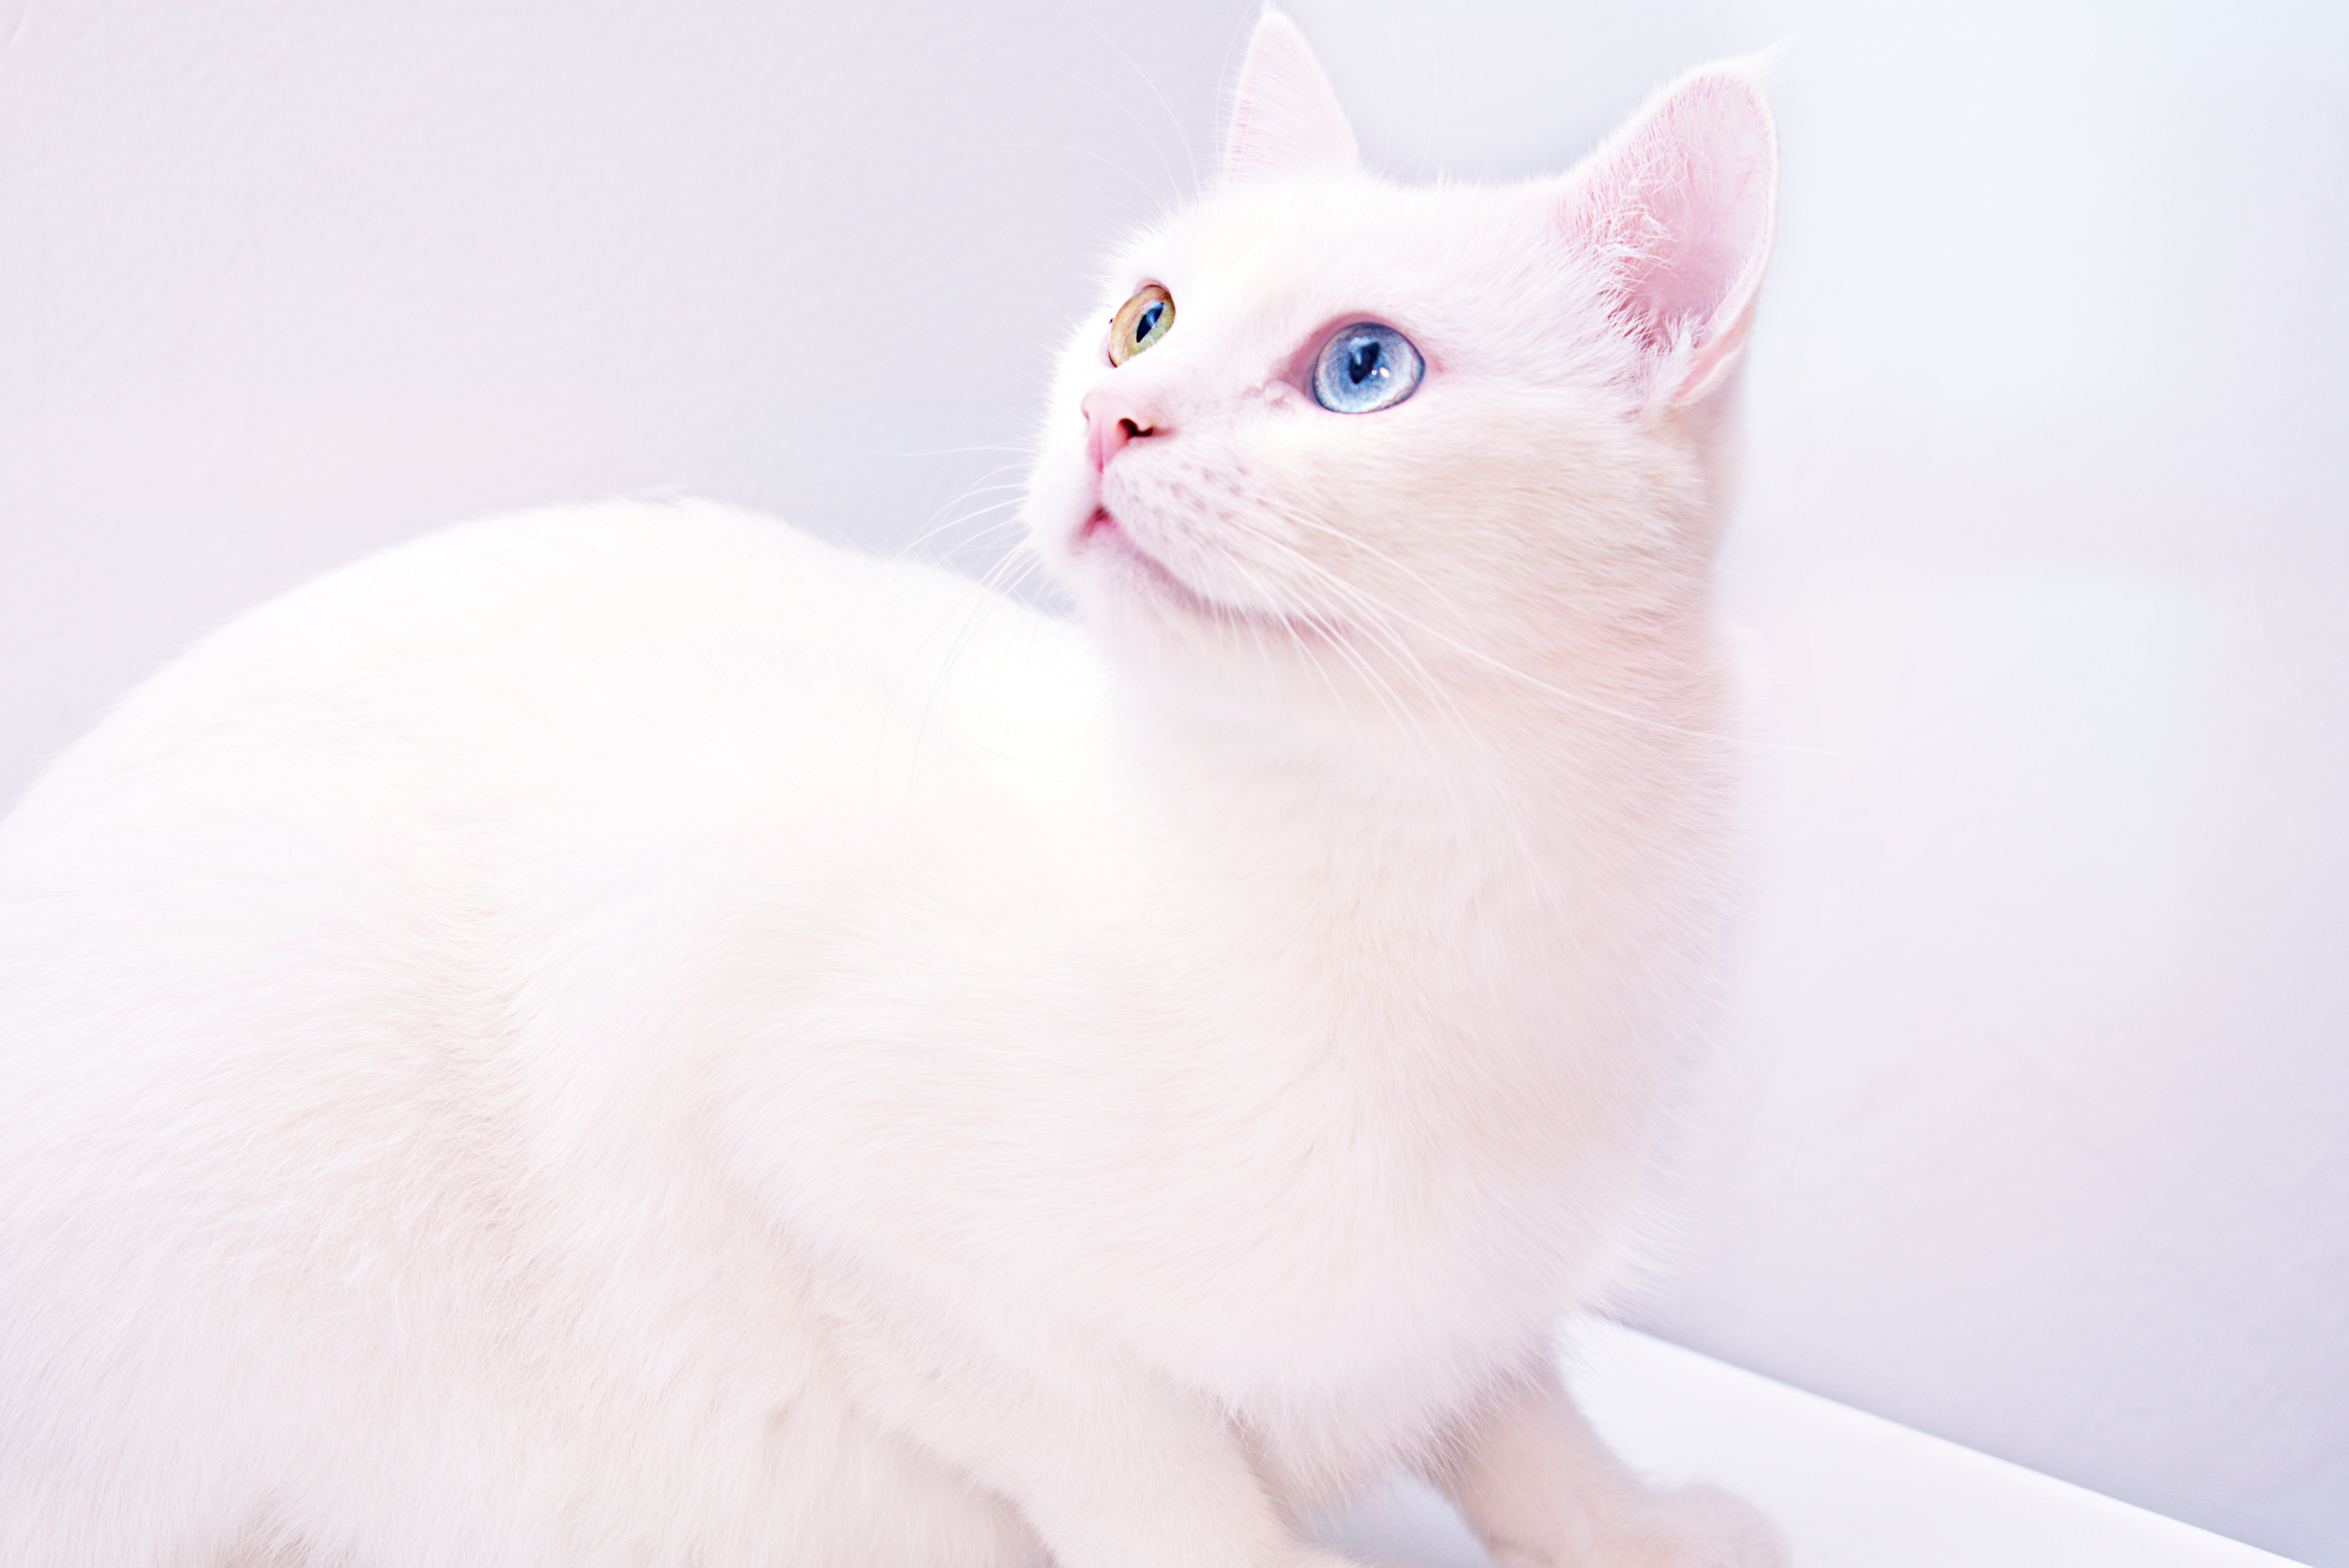
cat, mammal, vertebrate, small to medium sized cats, felidae, white, whiskers, khao manee, turkish angora, carnivore, turkish van, eye, burmilla, colorpoint shorthair, ragdoll, japanese bobtail, fur, american curl, tail, kitten, aegean cat